Plaaz station

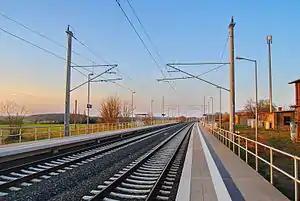
2010

Plaaz station is a railway station in the municipality of Plaaz, located in the Rostock district in Mecklenburg-Vorpommern, Germany.